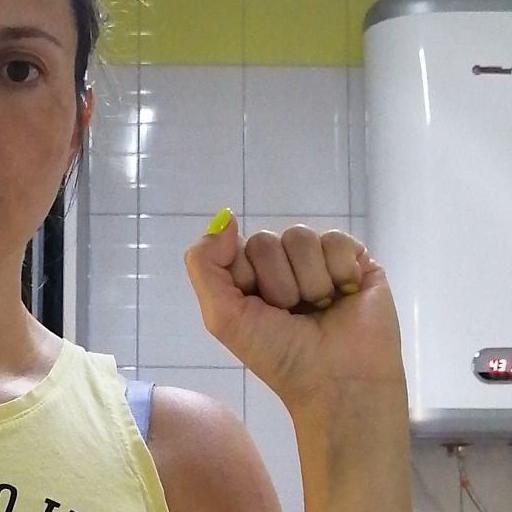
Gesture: fist